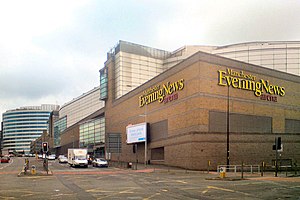
Angrebet i Manchester 2017
Manchester Arena hvor angrebet fandt sted. Billede fra 2010.
Angrebet i Manchester 2017 var en eksplosion uden for Manchester Arena i Manchester, der foregik den 22. maj 2017 efter en koncert med den amerikanske sangerinde Ariana Grande. Bomben gik af klokken 22:33 britisk tid og resulterede i 22 dræbte og omkring 800 sårede. Op mod 21.000 personer havde deltaget i koncerten. Eksplosionen blev udført med en improviseret sprængladning og bliver betragtet som et selvmordsangreb; gerningsmanden blev dræbt ved hændelsen.